Gently My Songs Entreat

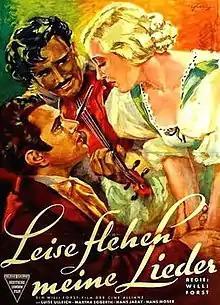

Gently My Songs Entreat is a 1933 Austrian-German musical film directed by Willi Forst and starring Marta Eggerth, Luise Ullrich and Hans Jaray. The film was shot at the Sievering Studios in Vienna with art direction by Julius von Borsody. The film is a biopic of the composer Franz Schubert (1797–1828). It was Forst's directorial debut. A British version was made called "Unfinished Symphony". The German title refers to the first line of the Lied "Ständchen" (Serenade) from Schubert's collection "Schwanengesang", "the most famous serenade in the world", which Eggerth performs in the film.